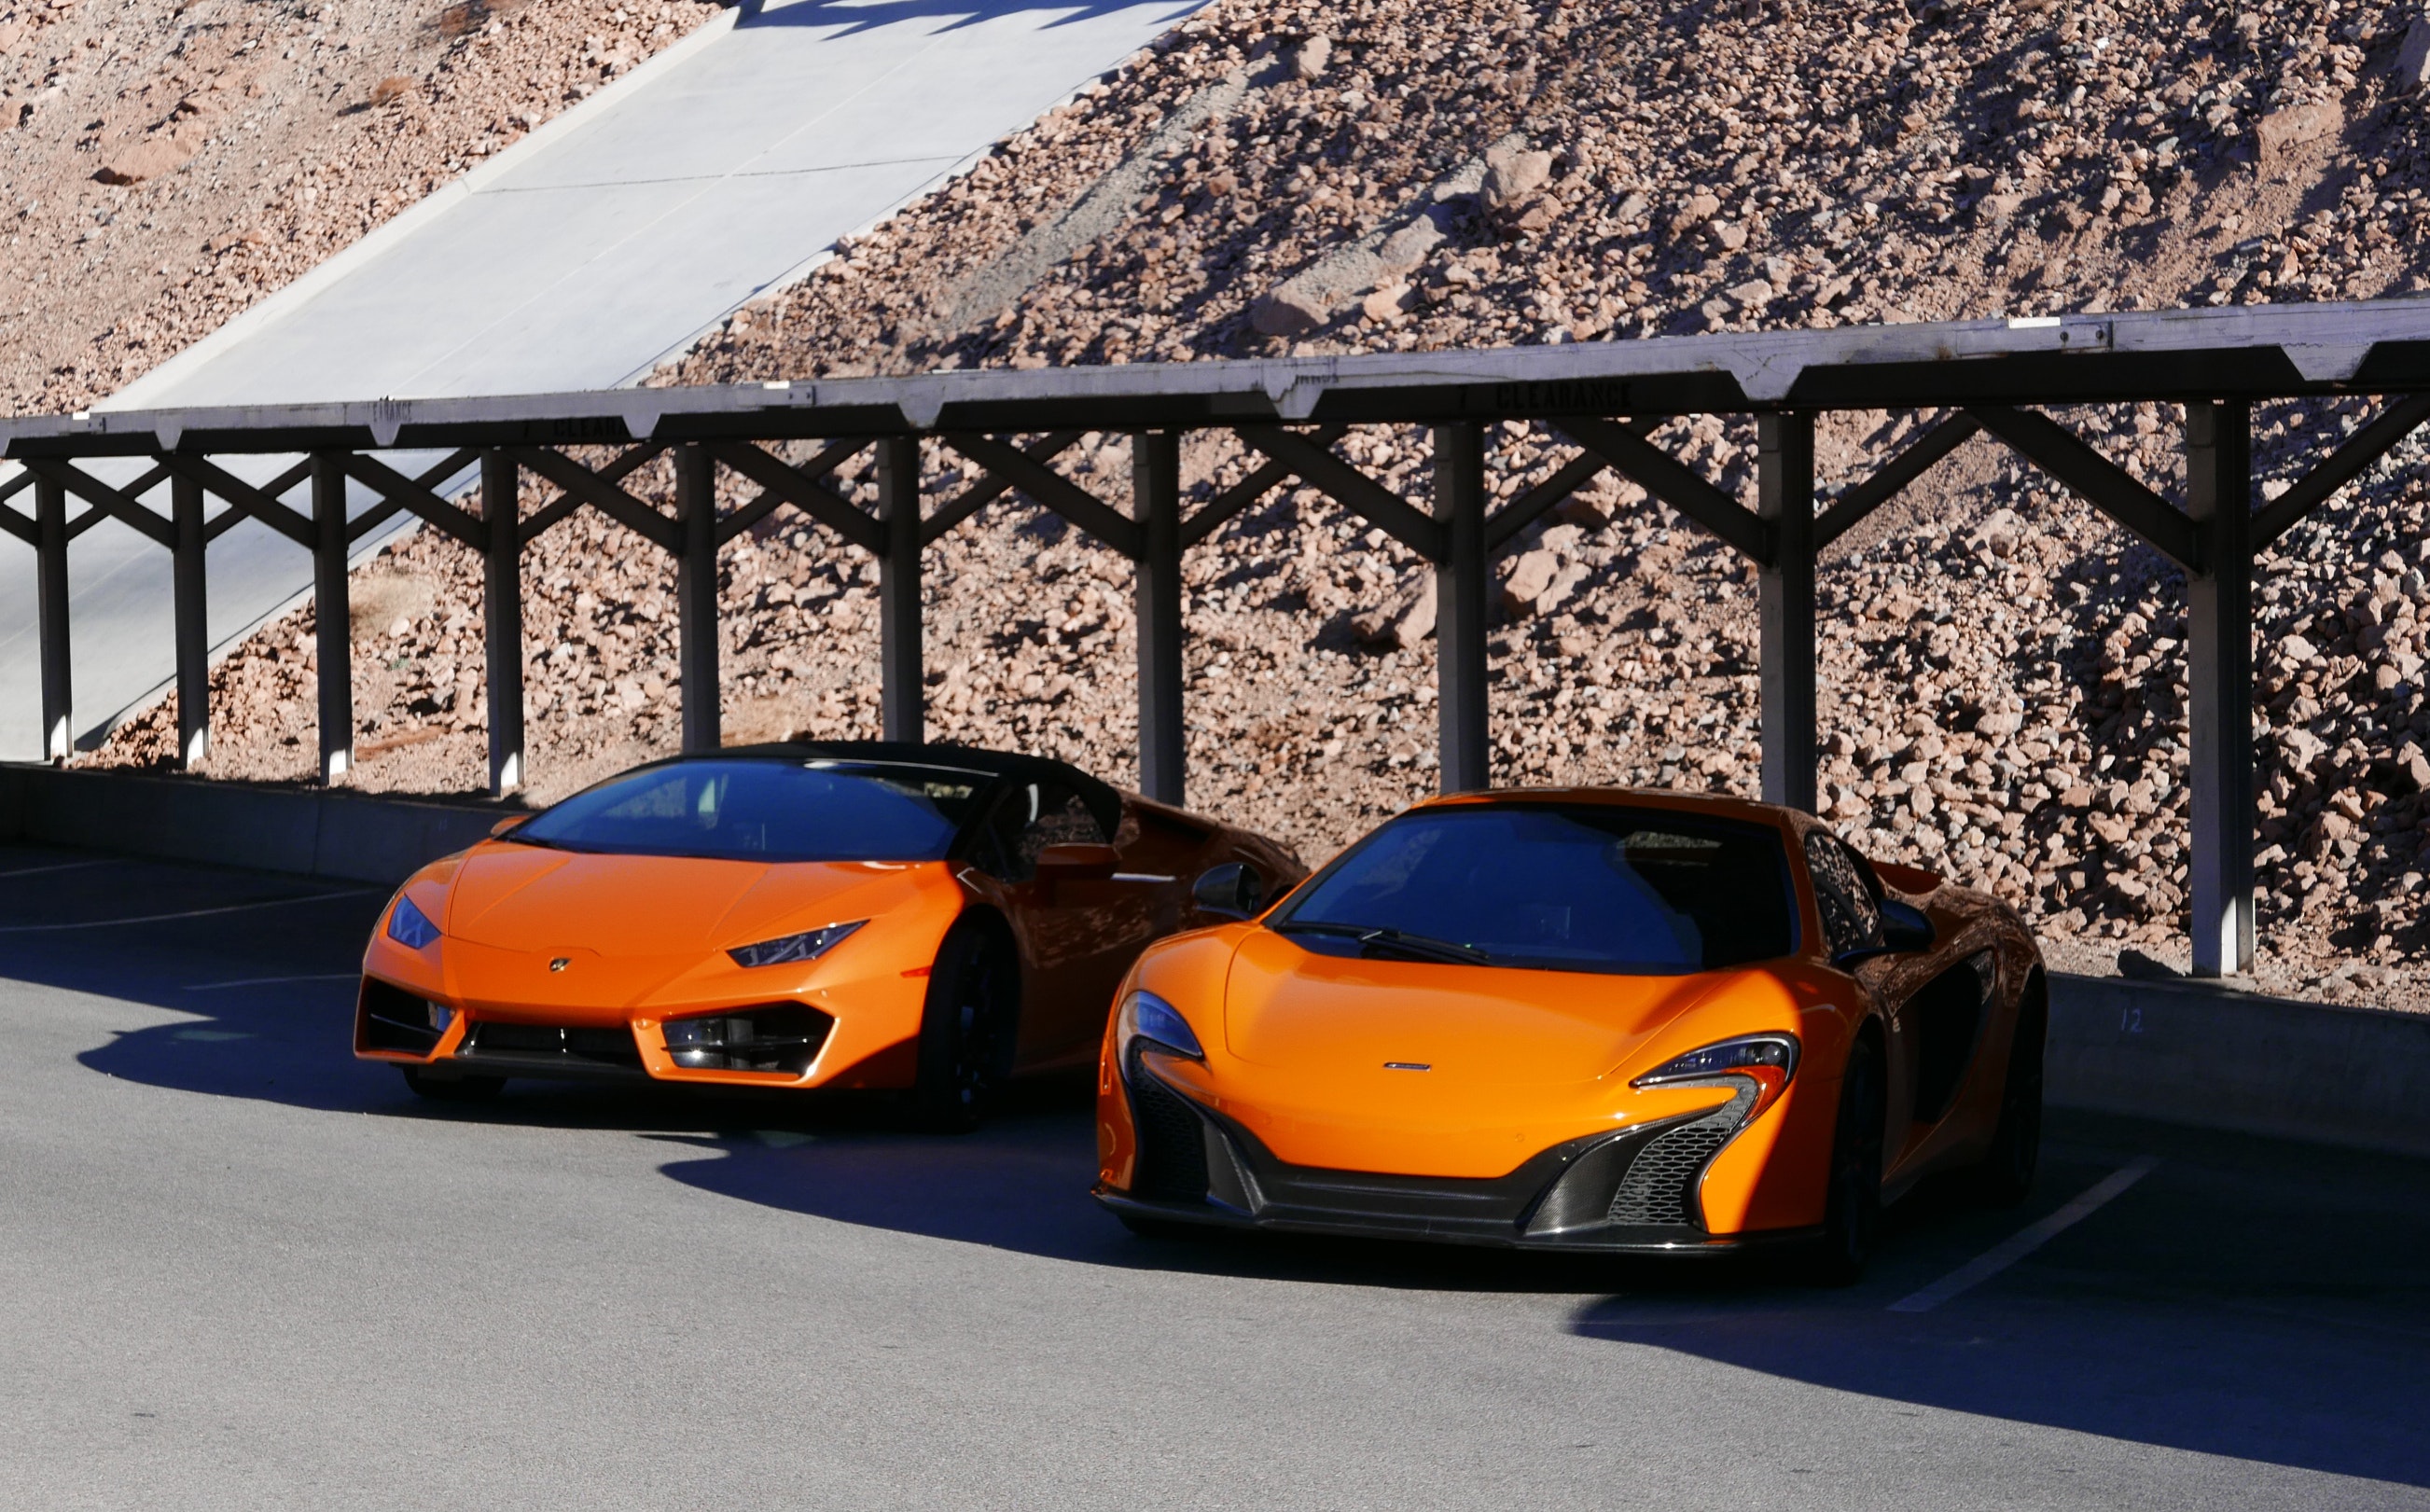
car, motor vehicle, sports car, vehicle, supercar, automotive design, mode of transport, automotive exterior, vehicle door, performance car, lamborghini, mclaren mp4 12c, race car, luxury vehicle, concept car, mclaren automotive, computer wallpaper, wheel, compact car, lamborghini gallardo